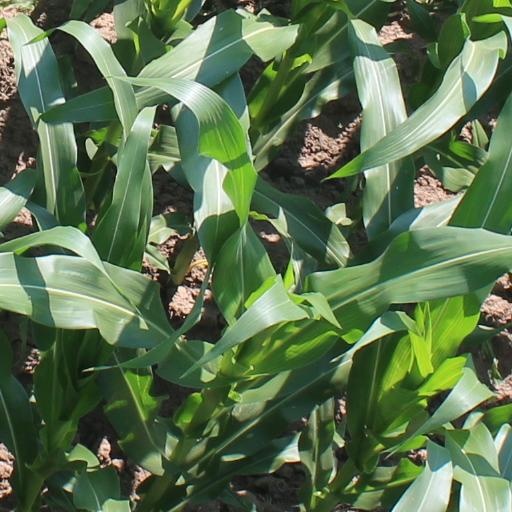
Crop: maize; corn